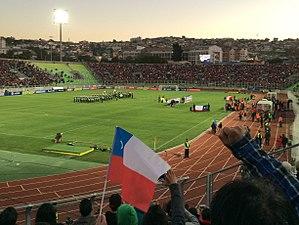
La Copa América 2015 constitue la 44ᵉ édition de la Copa América, le principal tournoi international de la CONMEBOL. Le tournoi est organisé au Chili et le tenant du titre est l'Uruguay. Après quatre échecs subits en finale par le passé, Chili remporte sa première Copa América à domicile, à l'issue d'une séance de tirs au but victorieuse en finale contre l'Argentine.